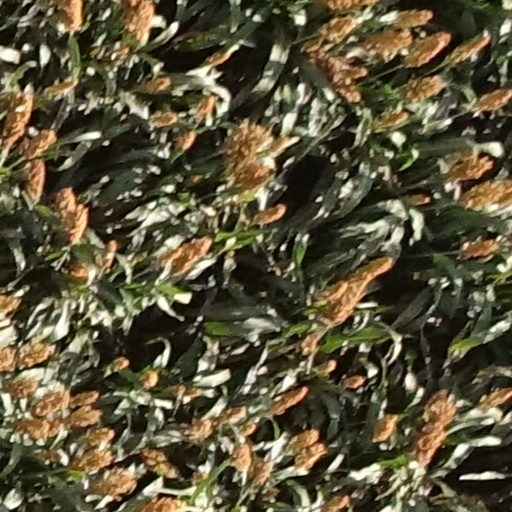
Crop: sorghum